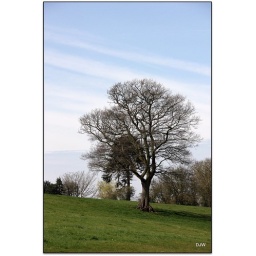
One of the last trees to turn green this oak tree is still in her winter state of nudity.